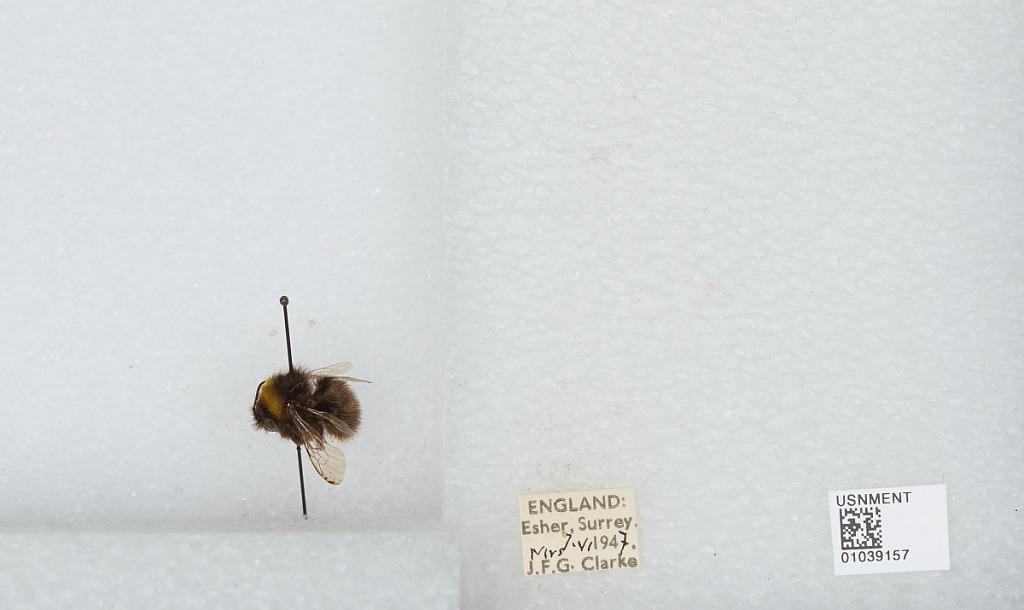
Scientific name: Bombus (Pyrobombus) pratorum (Linnaeus)
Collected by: J. Clarke
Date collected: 1947-6-7
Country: United Kingdom
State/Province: England
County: Surrey
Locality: Esher
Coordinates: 51.3691, -0.365